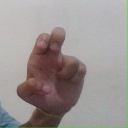
अक्षर: अ